South Riding (film)

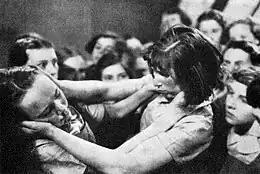
A fight breaks out at school between Midge Carne (Glynis Johns, left) and Lydia Holly (Joan Ellum) in "South Riding"

"TV Guide" wrote, "Not an altogether satisfying love story, it is more interesting as a portrait of pre-WW II life in the country. Excellent sets by Meerson and well shot by Stradling"; while "Time Out" wrote, "Saville carries Winifred Holtby's tart, witty exposé of Yorkshire power politics to the screen with breathtaking, and totally unexpected, panache." Leonard Maltin called it "Smoothly made and superbly acted by a flawless cast."